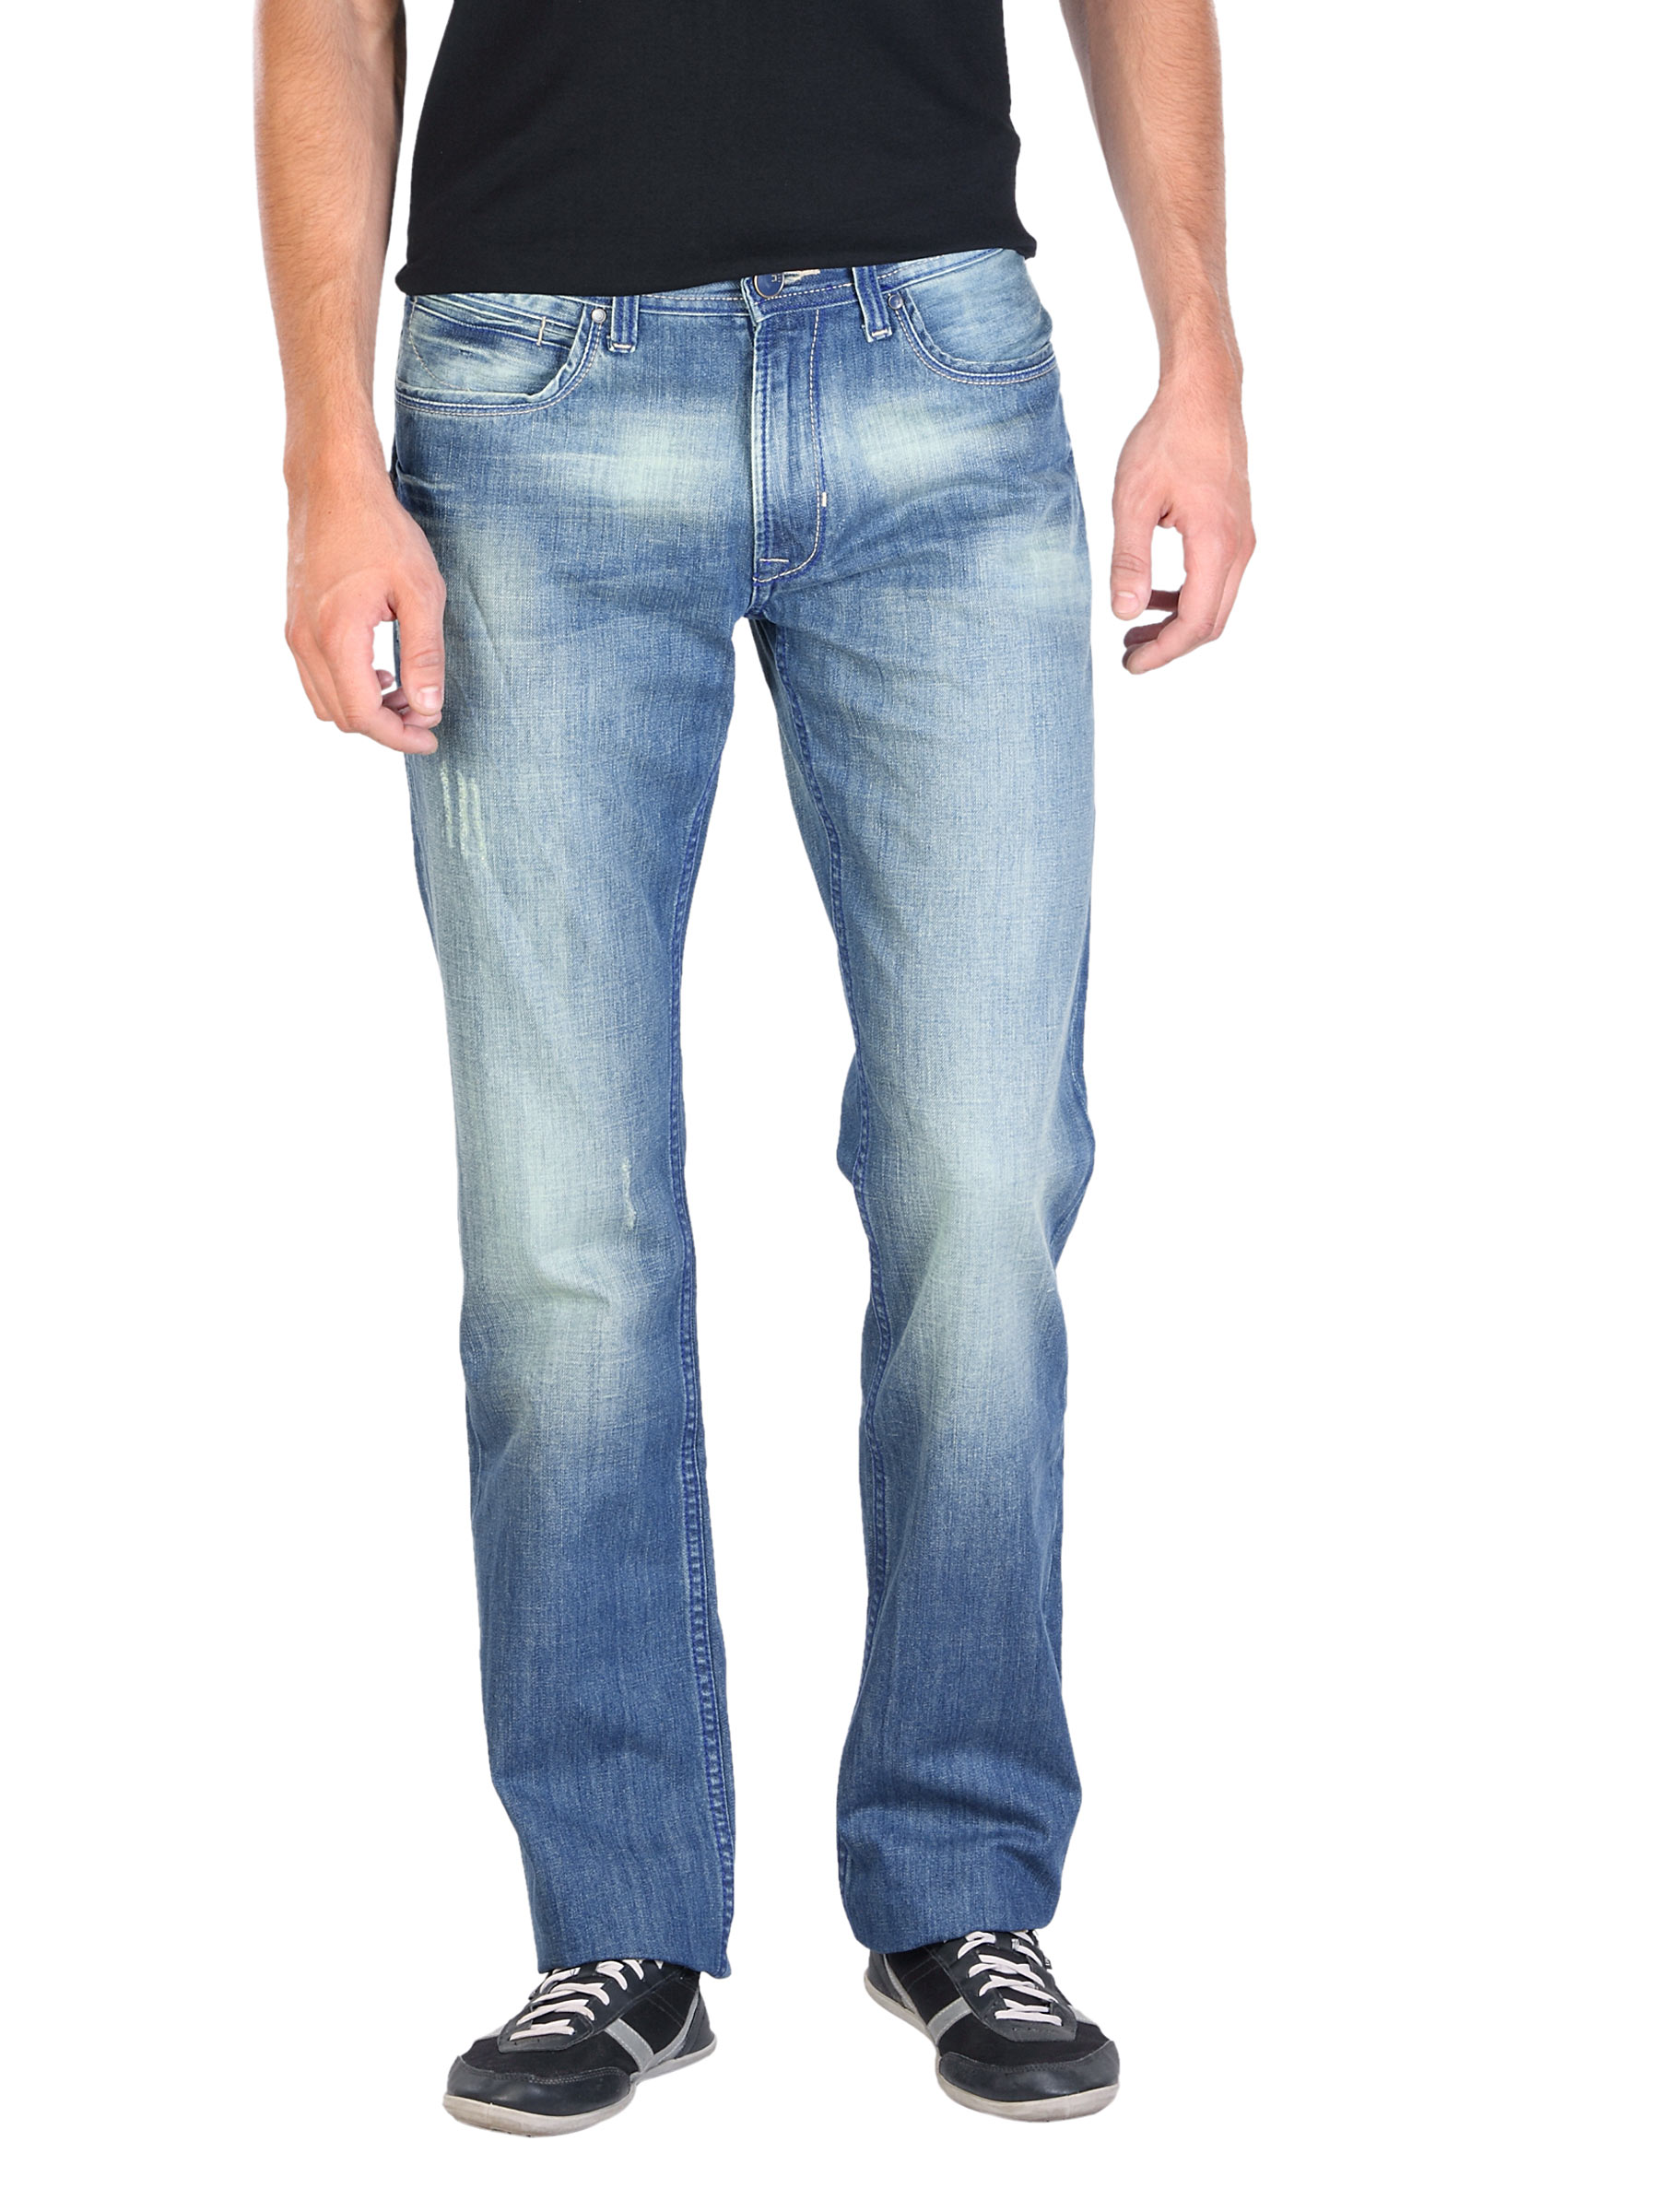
Peter England Men Blue Jeans
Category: Apparel / Bottomwear / Jeans
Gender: Men
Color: Blue
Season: Summer 2012
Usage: Casual